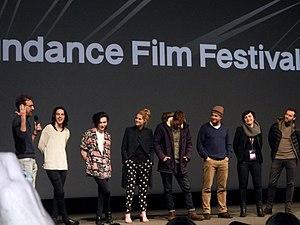
Lucy Diana Boynton, née le 17 janvier 1994 à New York, est une actrice britannico-américaine, principalement connue pour les rôles de Raphina dans Sing Street et Mary Austin dans le biopic Bohemian Rhapsody.
Sing Street est une comédie dramatique musicale irlandaise réalisée par John Carney et sortie en 2016. C'est le huitième long-métrage de John Carney, qui en est le réalisateur, le scénariste et également le producteur.